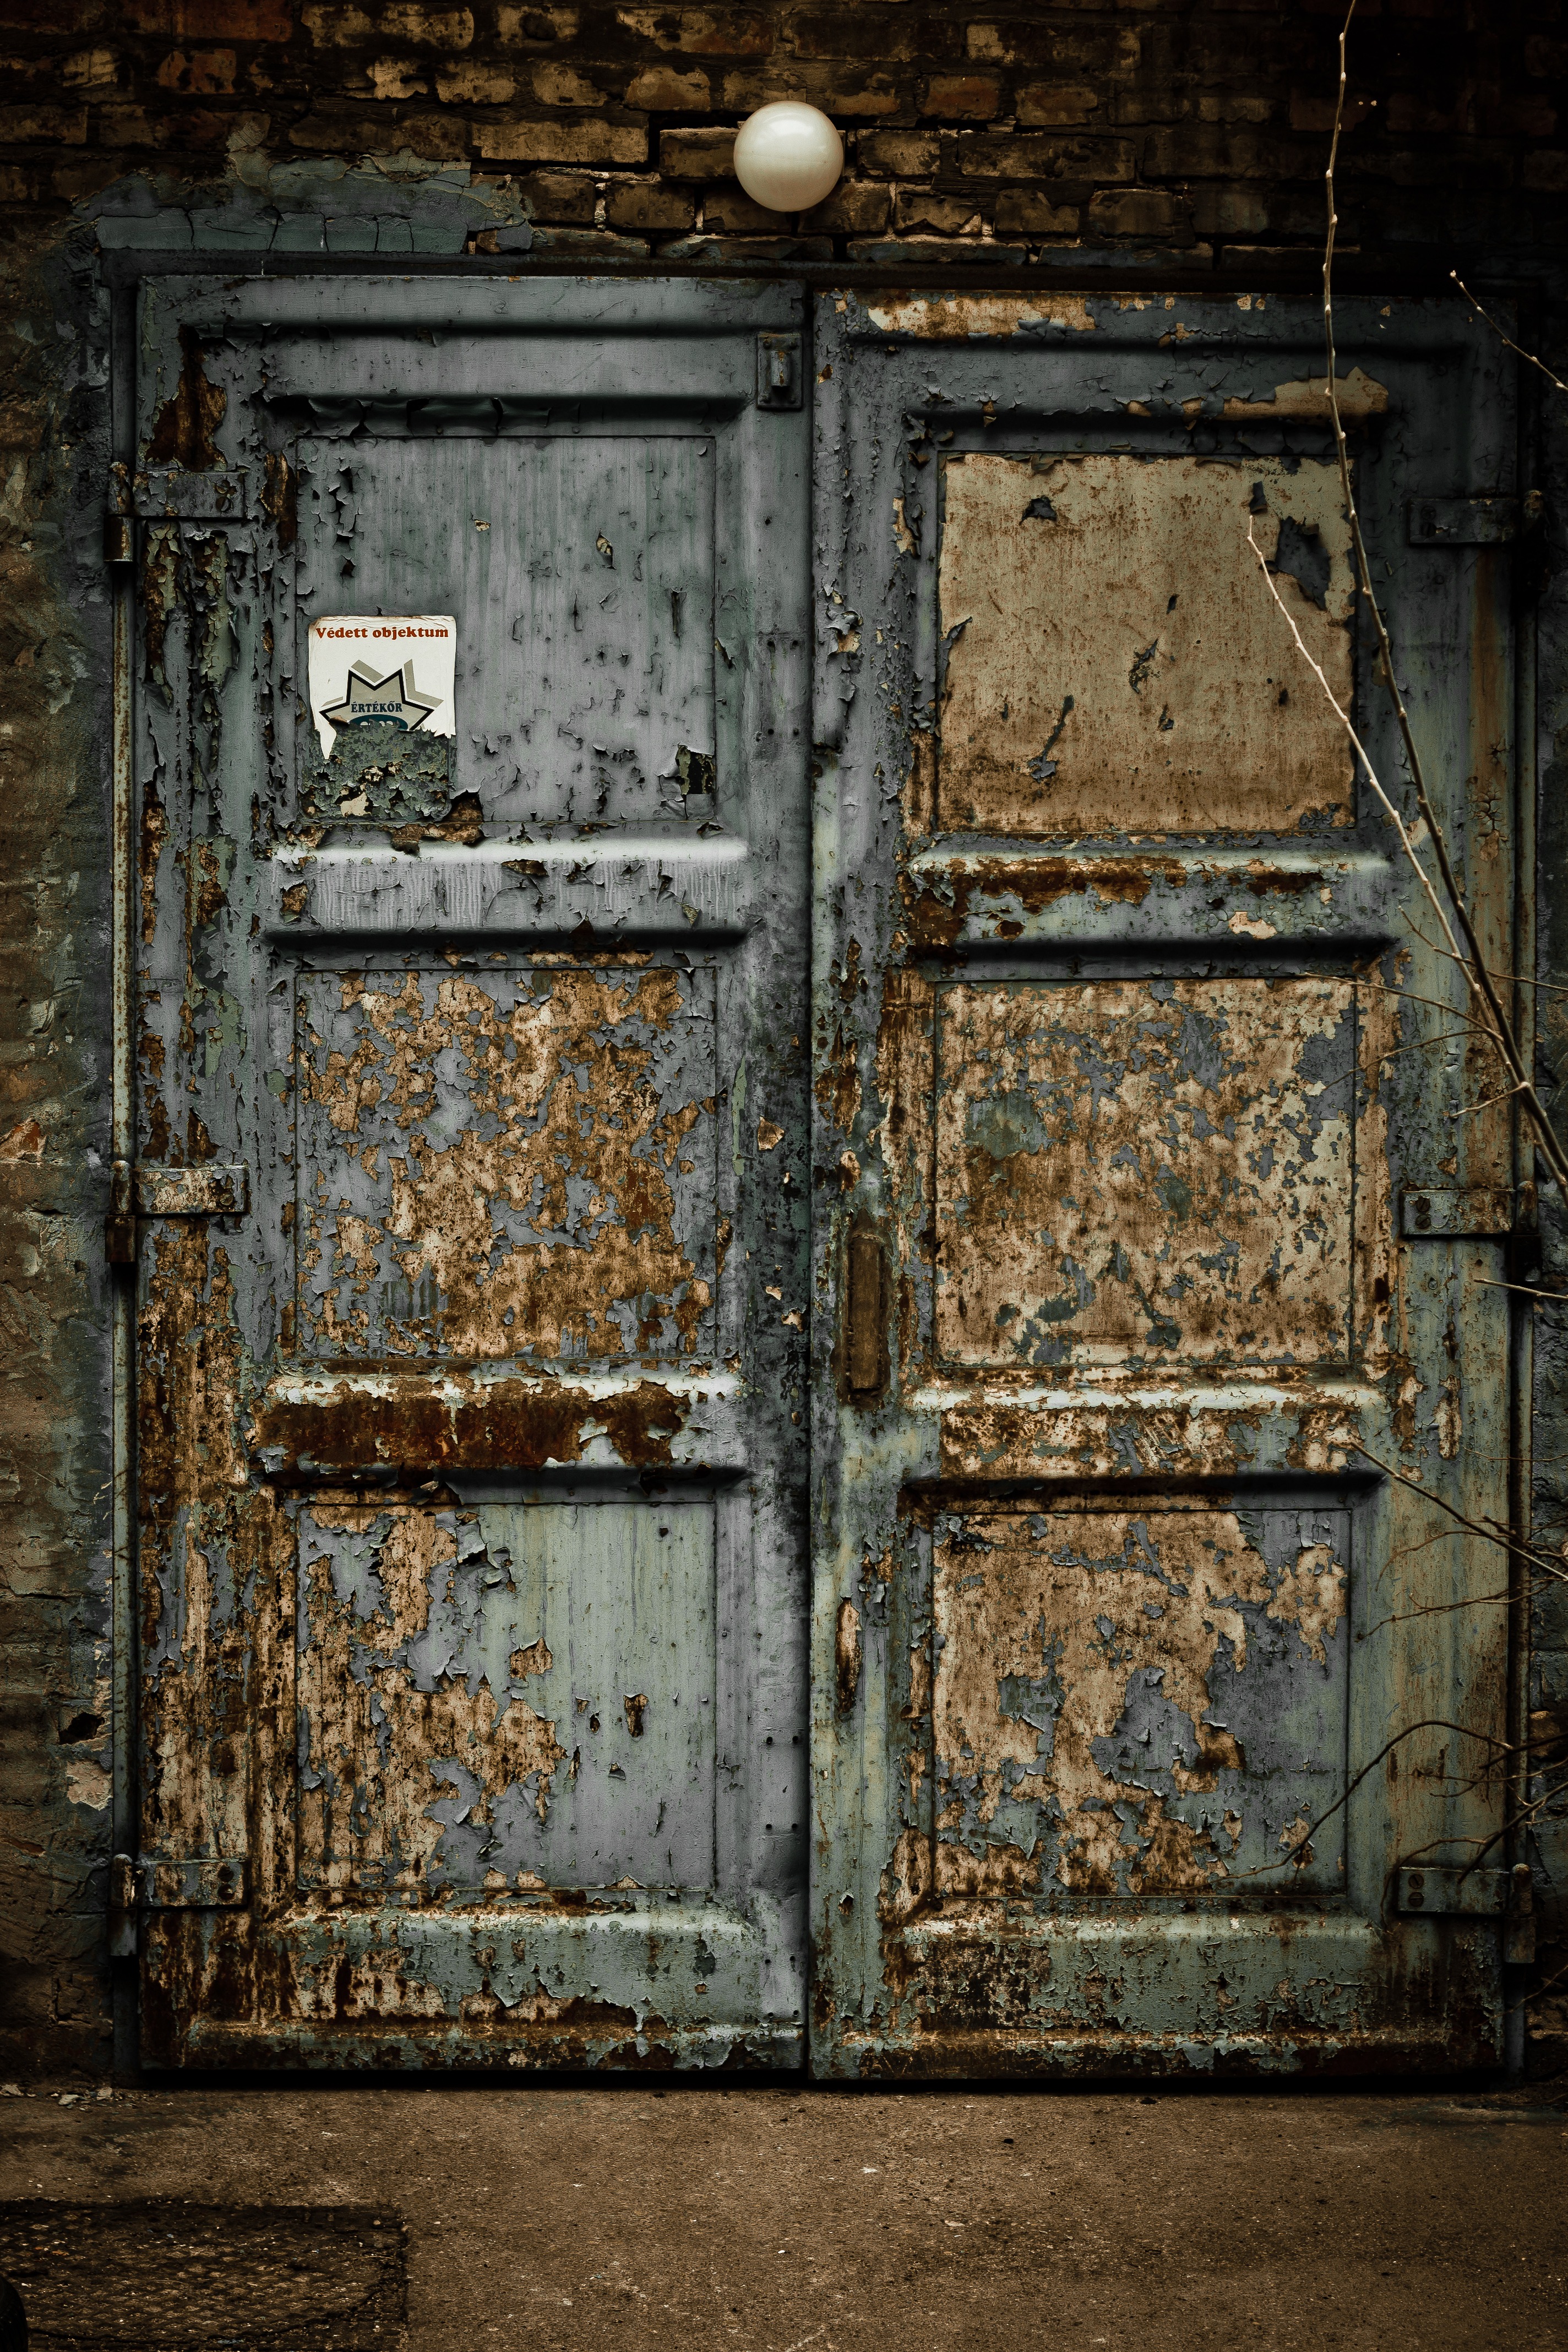
wood, street, house, texture, window, old, alley, wall, entrance, color, paint, facade, blue, industry, brick, door, warehouse, worn, temple, ruins, urban area, ancient history